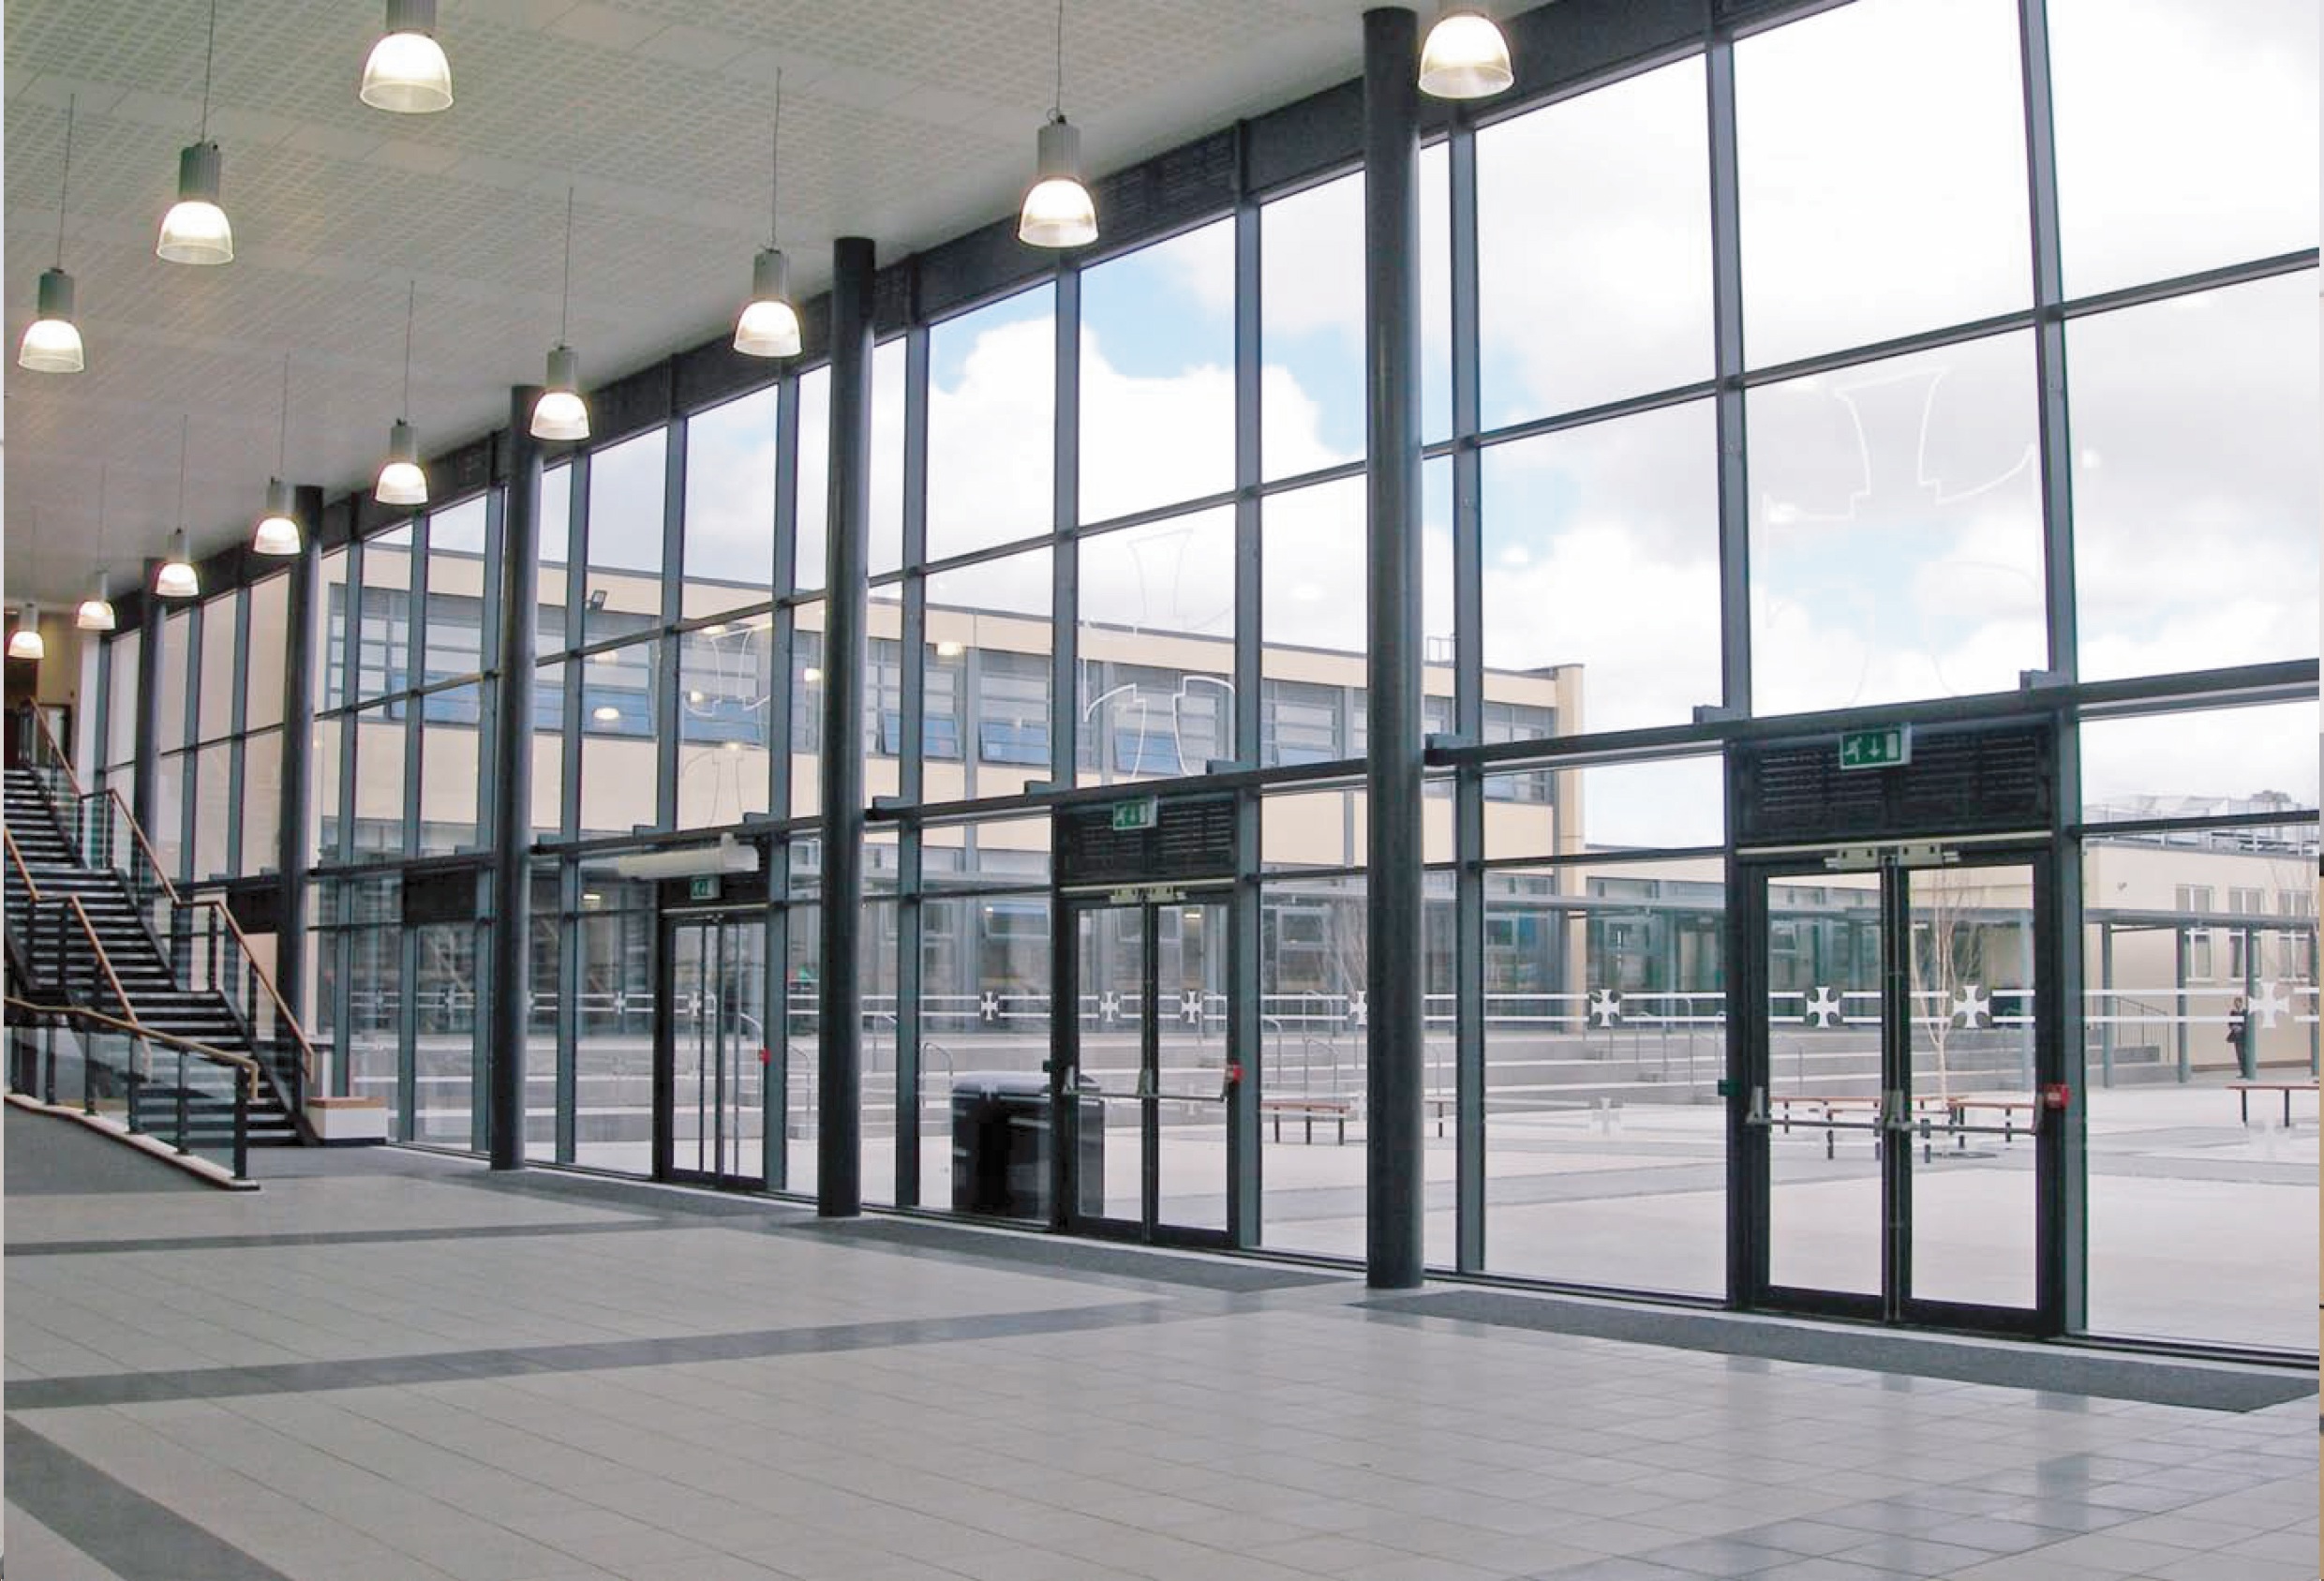
architecture, glass, building, facade, interior design, airport terminal, windows, school, headquarters, daylighting, window covering